Pietro Floridia

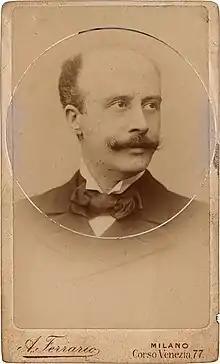
Pietro Floridia

Pietro Floridia (5 May 1860 in Modica – 16 August 1932 in New York City) was an Italian composer of classical music.